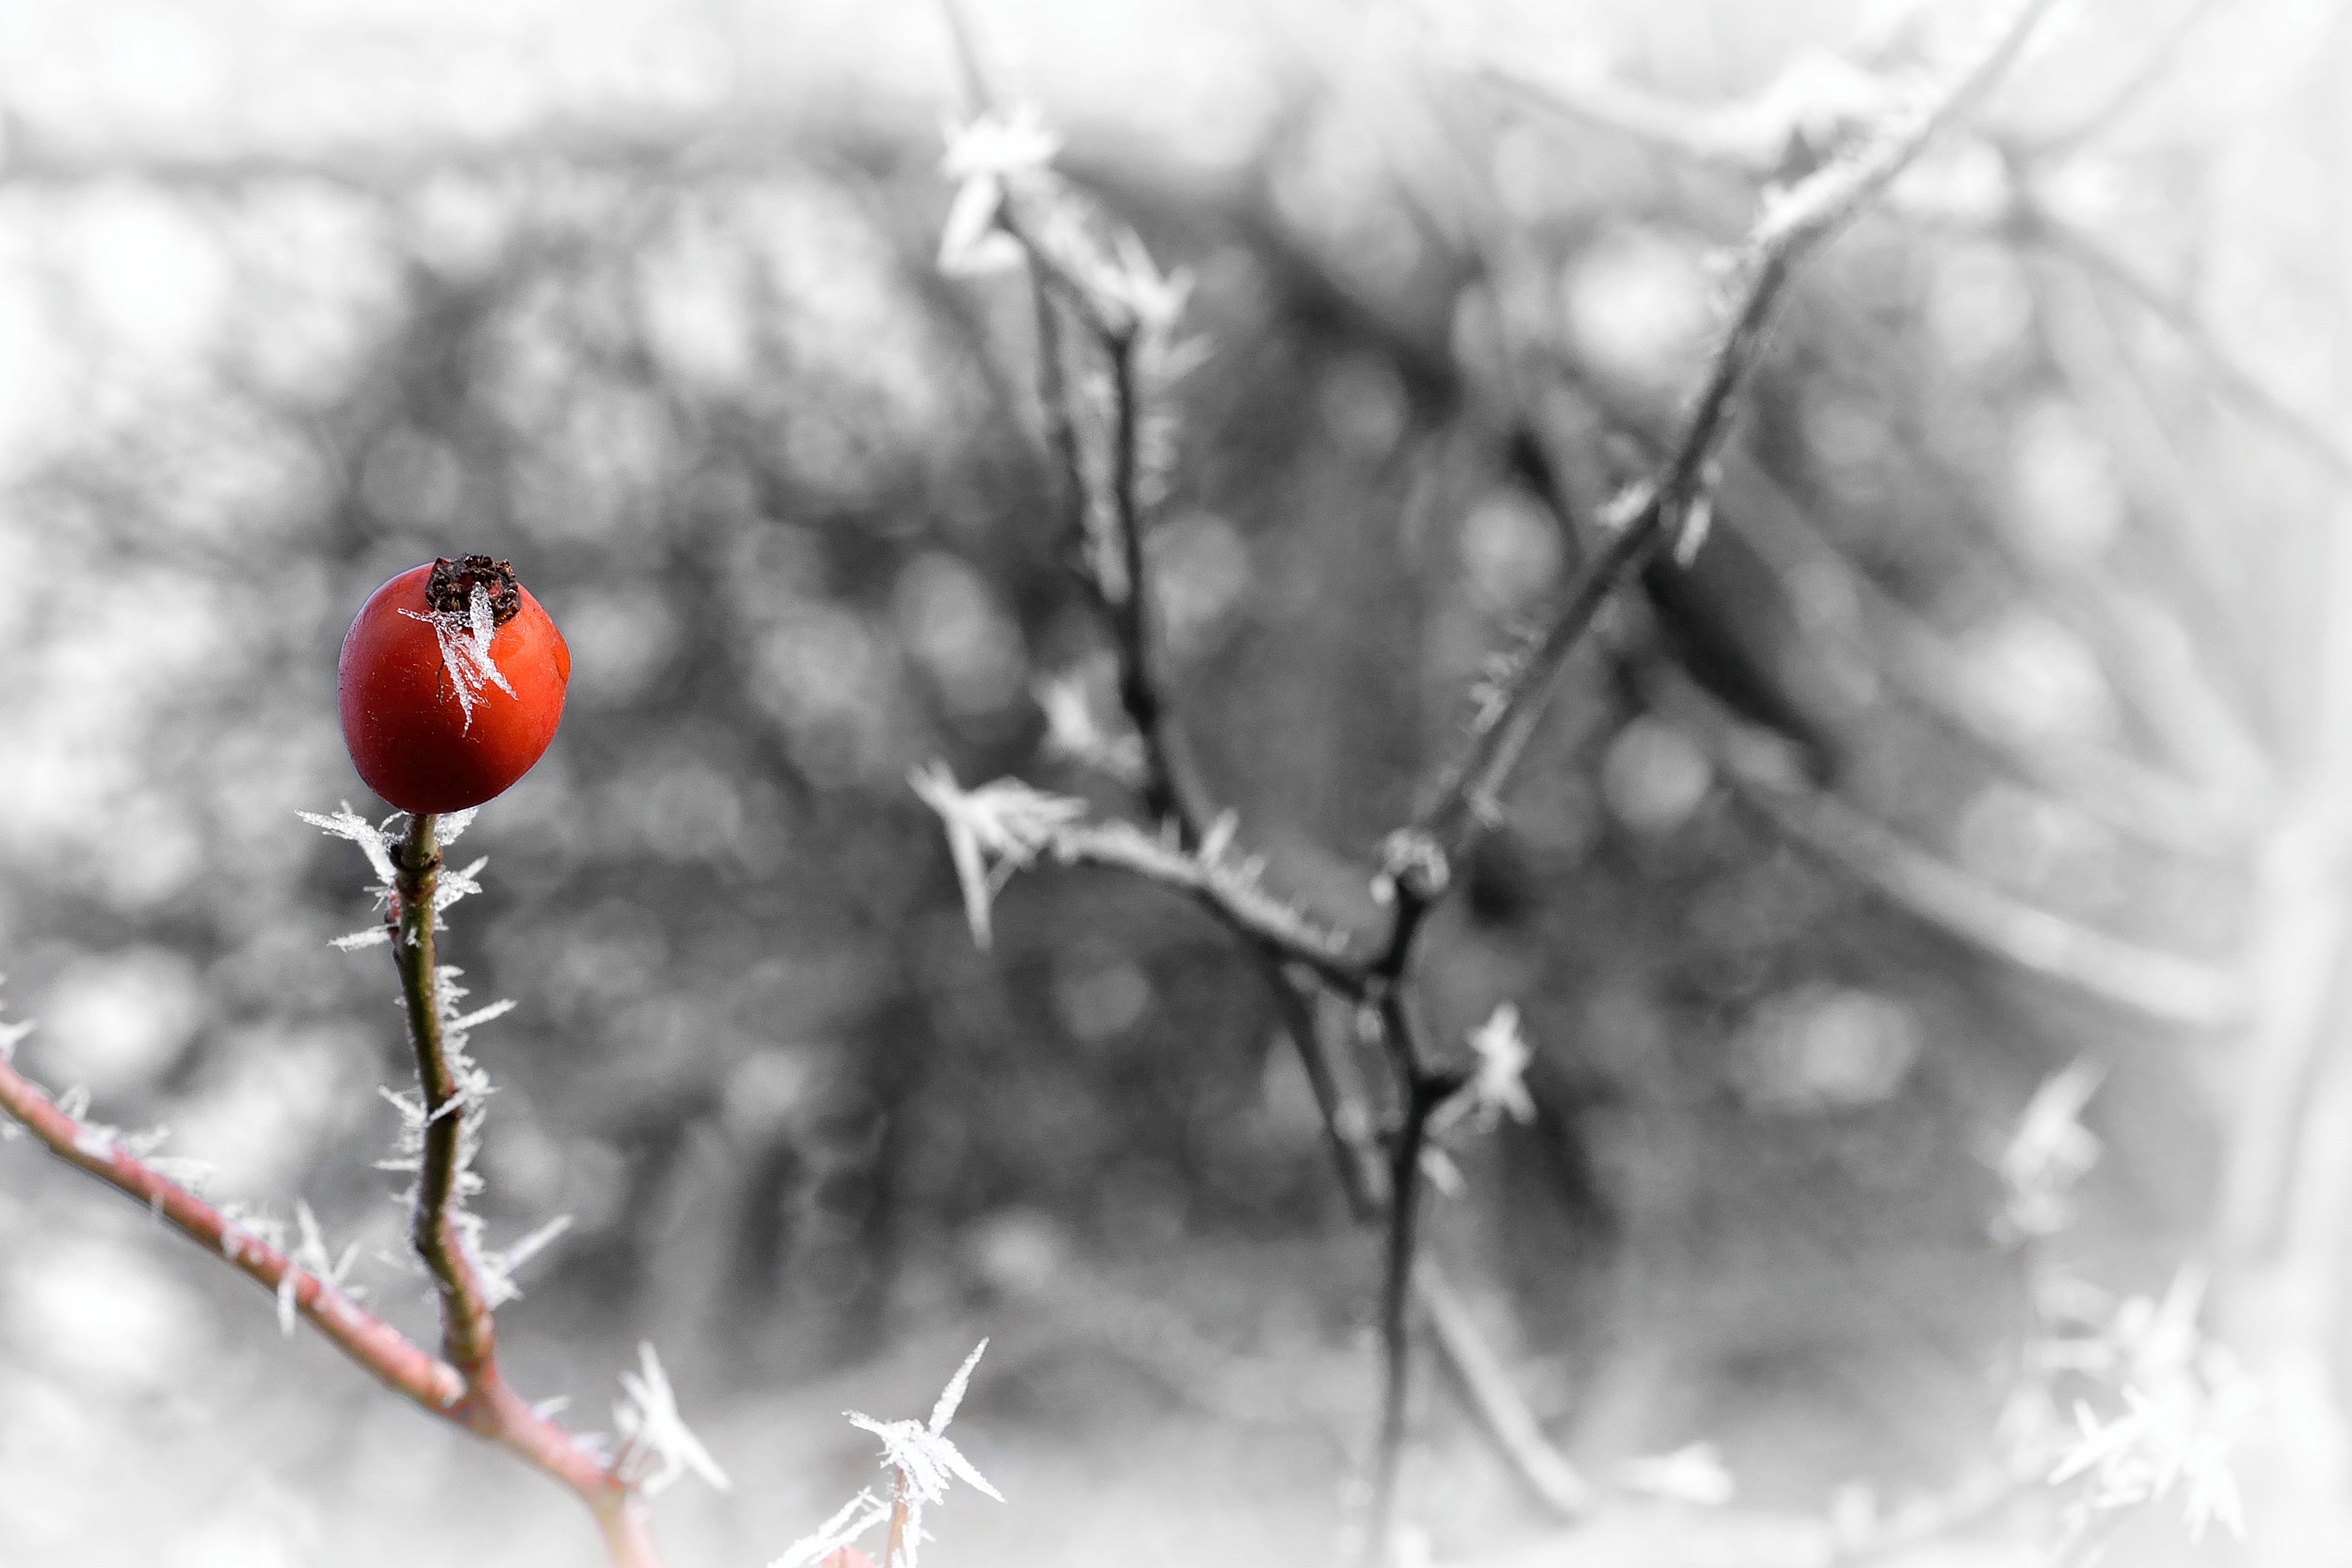
tree, branch, blossom, snow, cold, winter, black and white, plant, white, photography, leaf, flower, frost, ice, spring, red, weather, monochrome, flora, health, season, twig, close up, background, icing, wallpaper, rime, freezing, hip, macro photography, monochrome photography